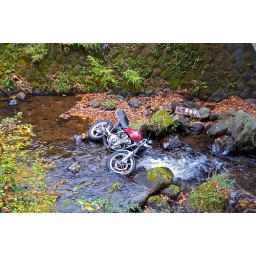
A dumped motorbike in a major river which flows through the mountains in Isehara, Kanagawa Prefecture.